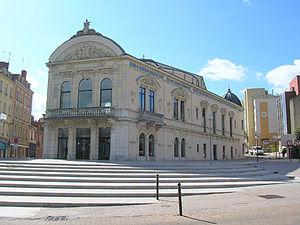
Roanne est une commune française située dans le département de la Loire, en région Auvergne-Rhône-Alpes.